Bonobo (musician)

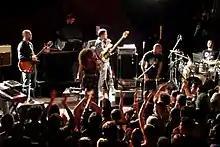
Bonobo performing in a live band with Andreya Triana in April 2010

Green debuted in 1999 on the Tru Thoughts compilation "When Shapes Join Together". His stage name Bonobo is a reference to the great ape species. Following the release of the EP "Scuba", on the Brighton-based label Fly Casual Recordings, and the single "Terrapin", Bonobo was offered label deals with XL Recordings and Mute Records, but he chose to remain with Tru Thoughts.